National Register of Historic Places listings in Tom Green County, Texas

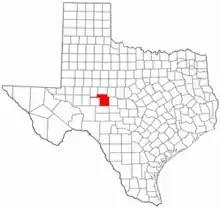
Location of Tom Green County in Texas

The following properties are listed on the National Register of Historic Places in Tom Green County, Texas.